Emma Louisa Turner

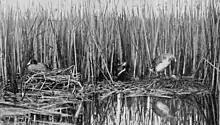
plate from a book, with a monochrome photograph of the two nests, which are floating on water in front of reeds, and almost touching each other

Although Turner spent part of the year in Norfolk every year from 1901 to 1935, she also travelled widely elsewhere. From the family home in Langton Green, she would drive her horse and trap to sites in Kent and Sussex, but she also journeyed much further afield, including several weeks on remote North Uist in 1913, where she saw breeding red-necked phalaropes ("Phalaropus lobatus"), divers and Arctic skuas ("Stercorarius parasiticus").